Chandelier Tree

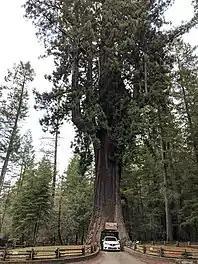
2019

The Chandelier Tree in Drive-Thru Tree Park is a tall coast redwood tree in Leggett, California, with a by hole cut through its base to allow a car to drive through. Its base measures diameter at breast height (chest-high). A historic sign put up in or before the 1930s claims a height of 315 feet high and 21 feet wide (which may have been true for both at the time it was hung), but a contemporary measurement by a Certified Arborist experienced with tall redwoods and using a laser rangefinder found the tree to be 276 feet high and 16 feet in diameter. It is unknown if the tree was topped by Nature in between the measurements.